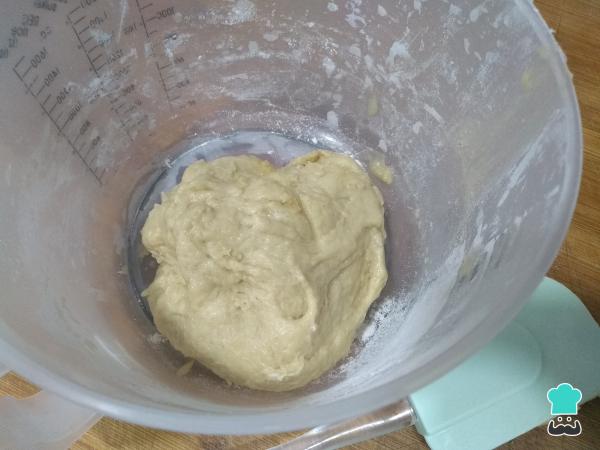
Ya ves que la masa se despega de las paredes del recipiente, ahora podrás amasar en el banco de cocina si lo deseas. Trabaja la masa 5 minutos hasta que la masa se suavice y se vuelva más lisa.